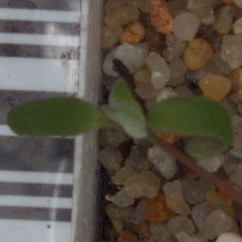
Label: fat_hen